It's Not the End of the World, But I Can See It from Here

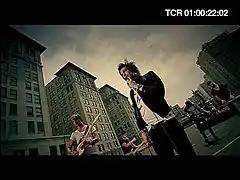
A shot of Ian Watkins (right) and Lee Gaze (left) with the rest of the band (background) in a city car park.

In the video the band is playing in a car park in a metropolis. Gradually all of the surrounding buildings crumble and the fragments float into the sky, eventually blocking out the sun. This is the first video to feature Luke Johnson on drums. Speaking behind the scenes of their next video "Where We Belong", Ian Watkins said that the video for the song had been directed by one of the band's closest friends, David Allen. Some scenes from the "Where We Belong" video were also filmed on the same day.